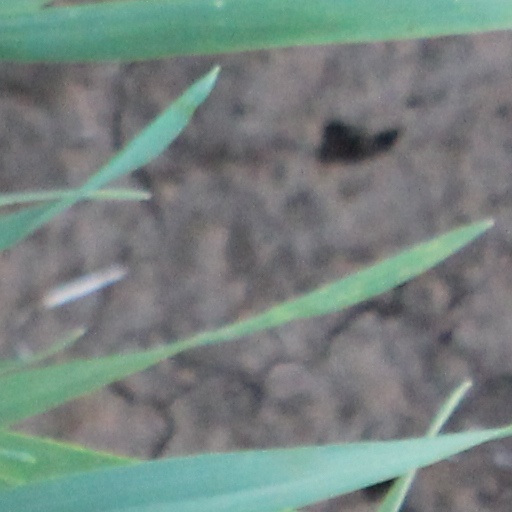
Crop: wheat